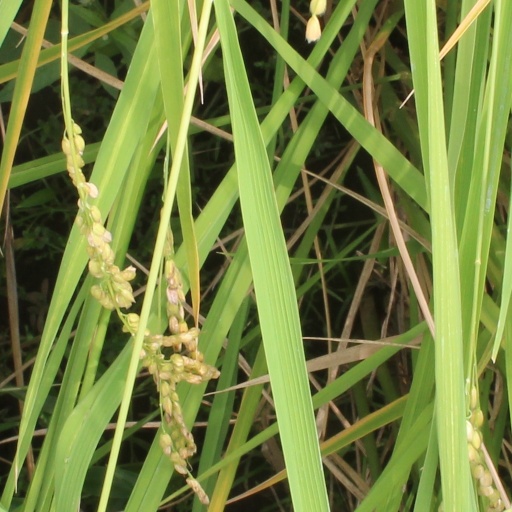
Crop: rice